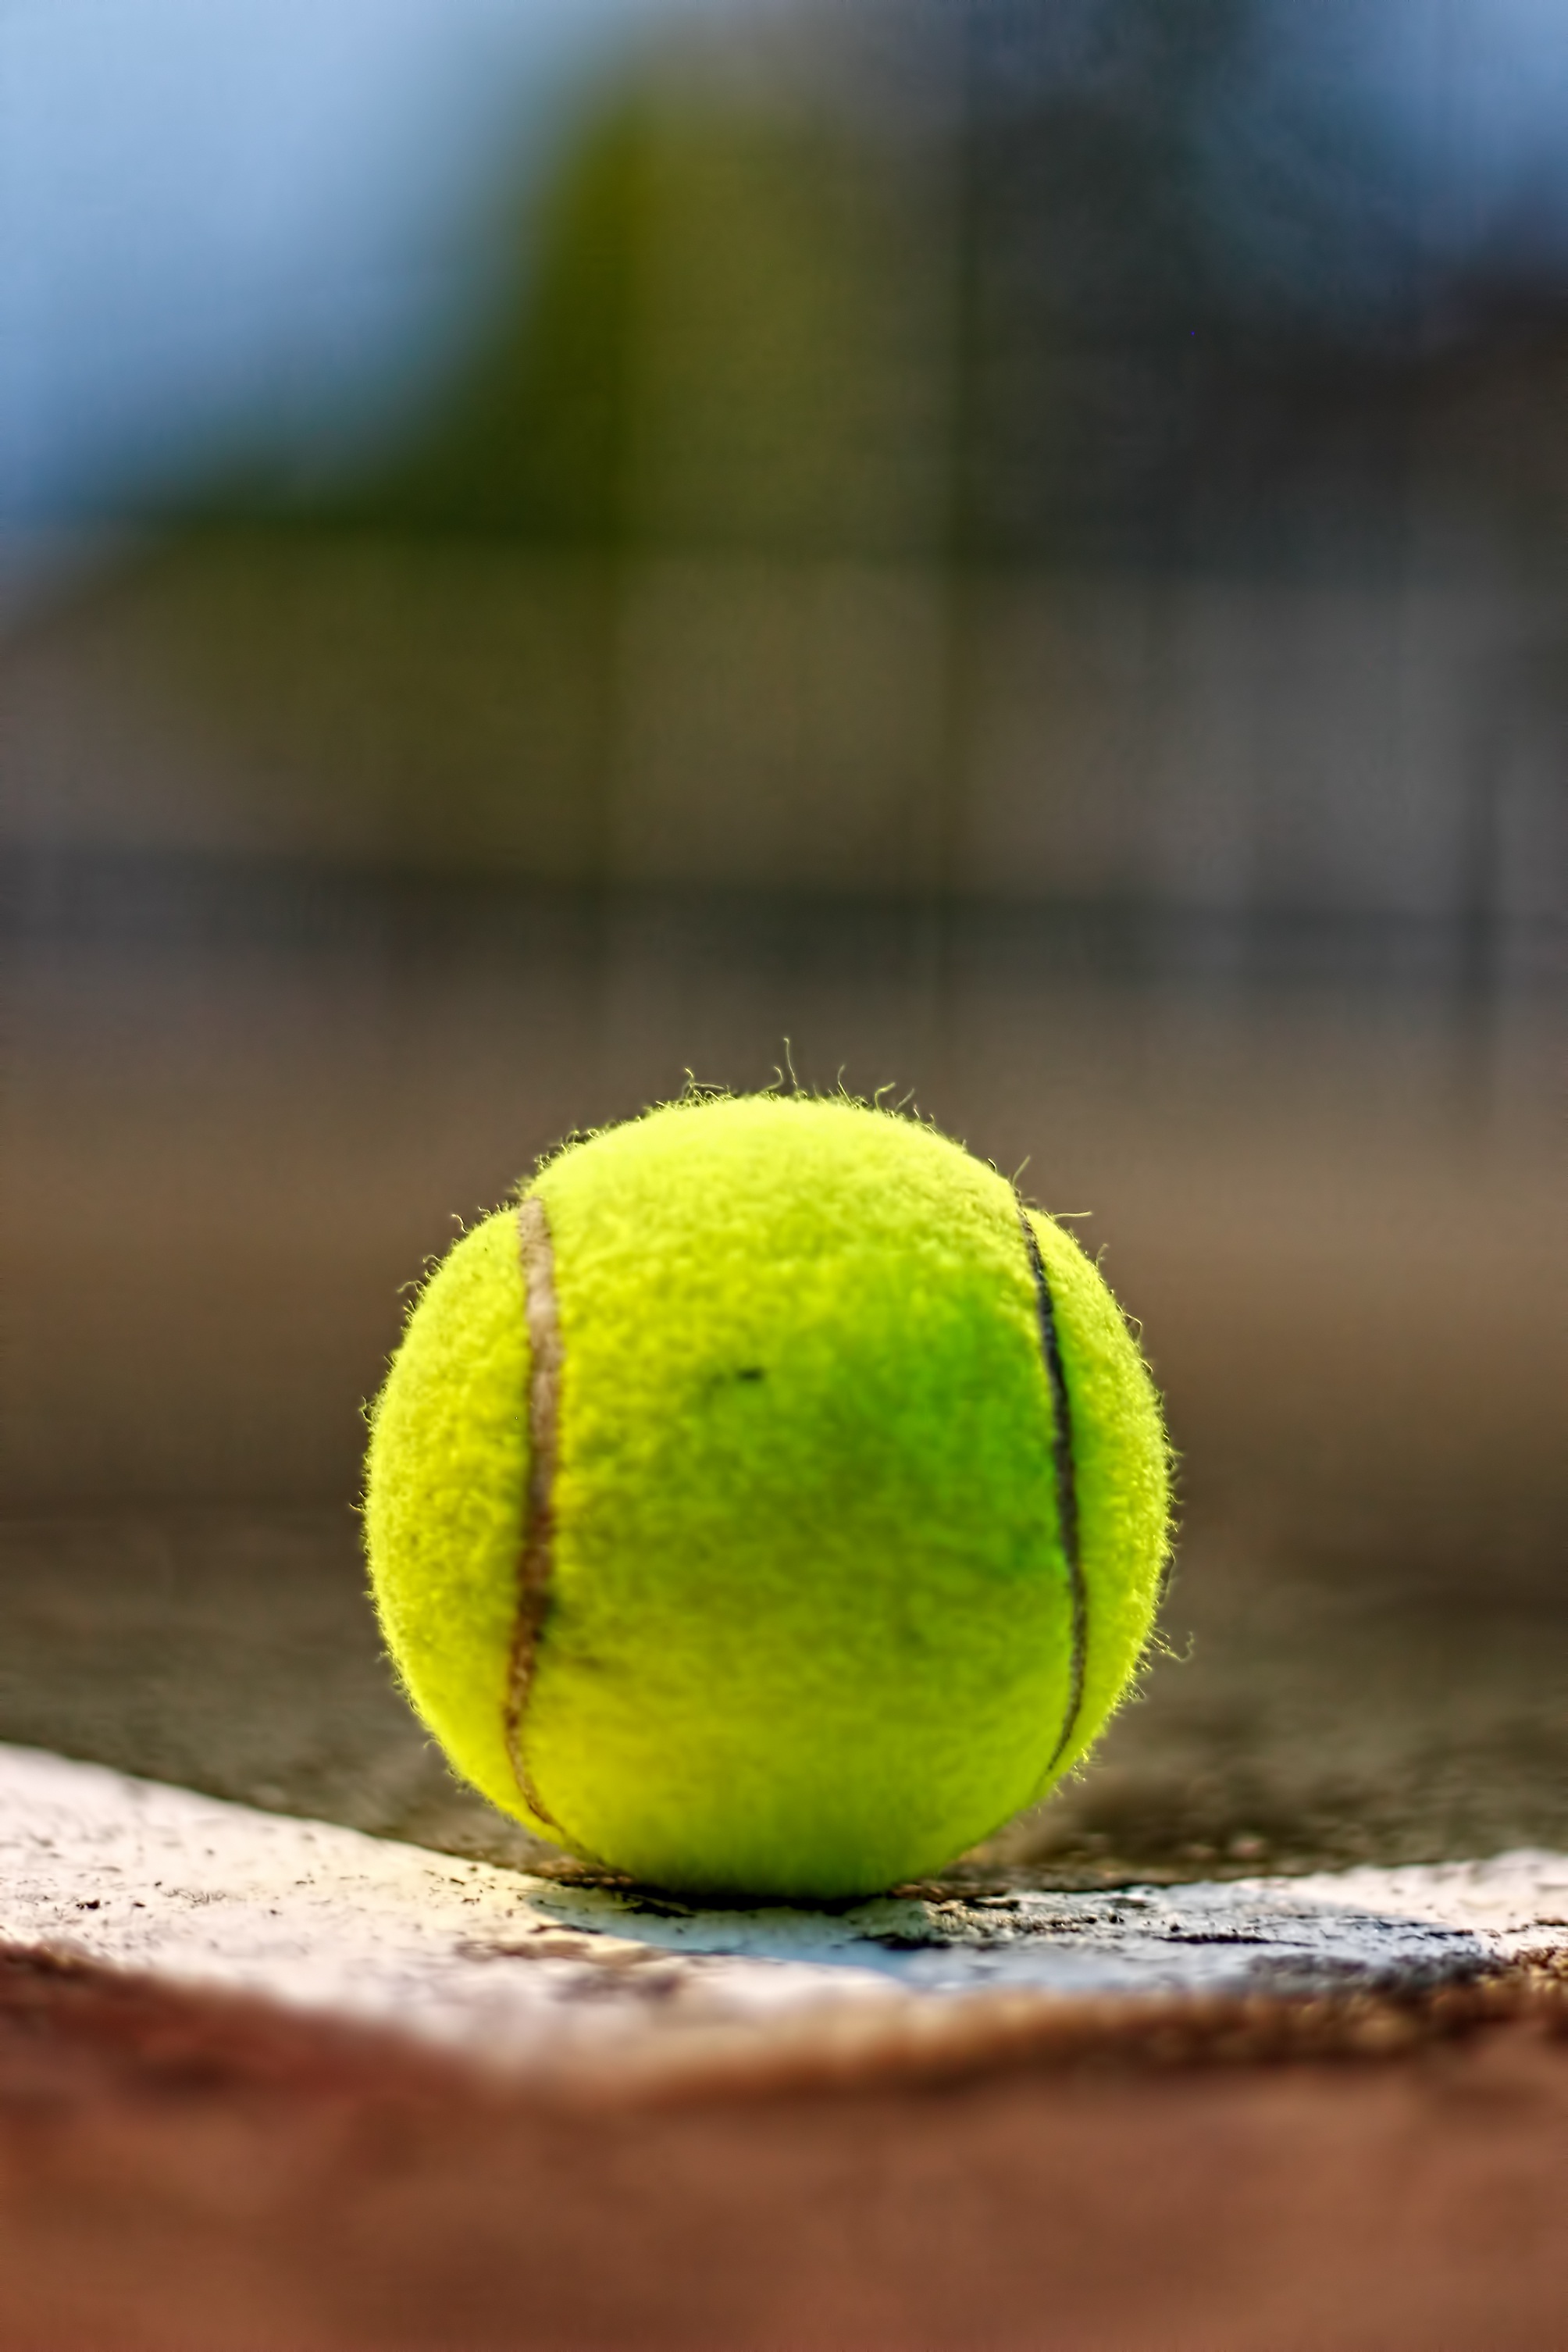
plant, sport, photography, leaf, round, flower, green, equipment, produce, yellow, sports equipment, close up, tennis, ball, macro photography, tennis ball